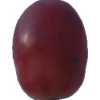
Label: pink_grape